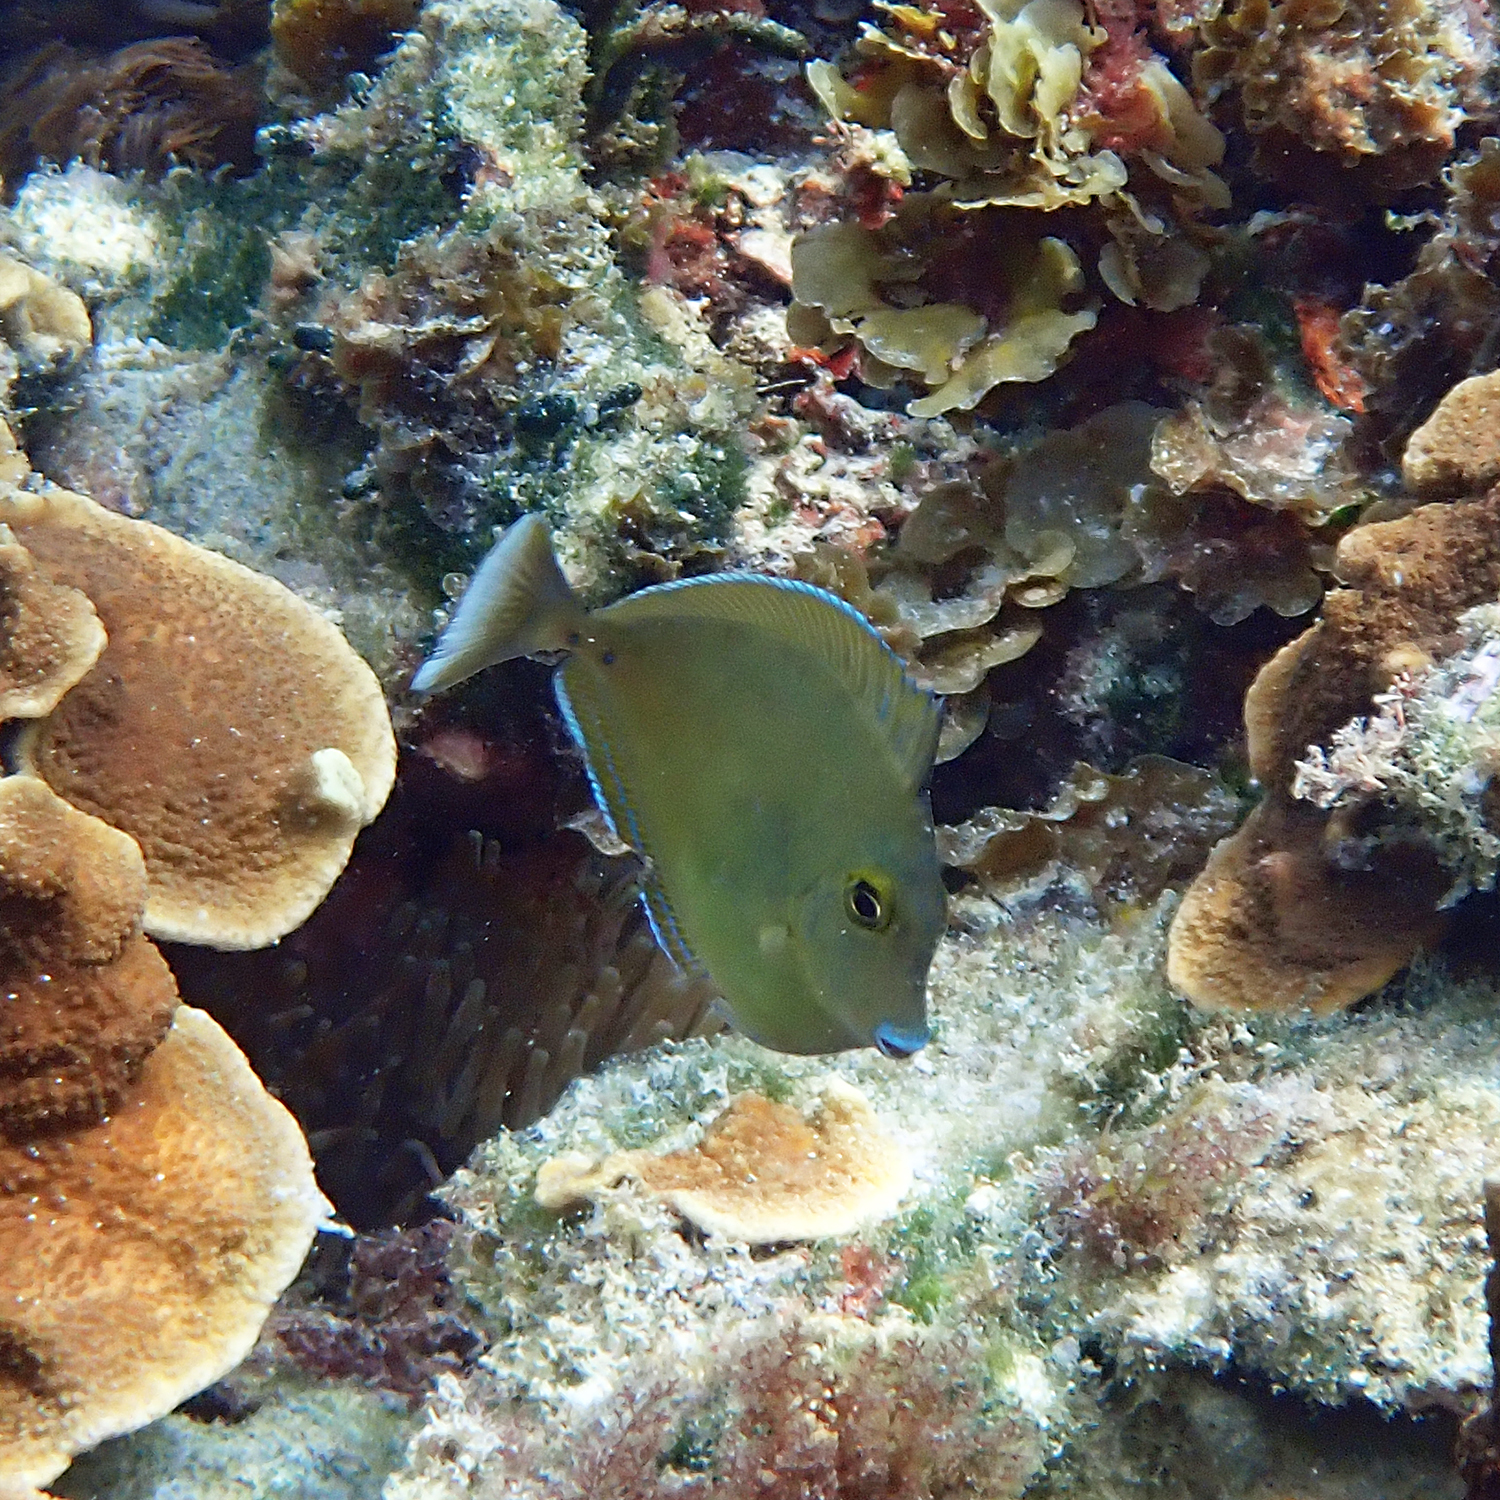
Naso unicornis (Bluespine Unicornfish)